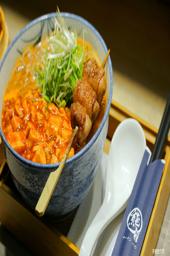
 ramen